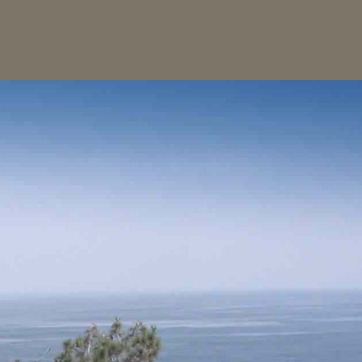
Material: sky